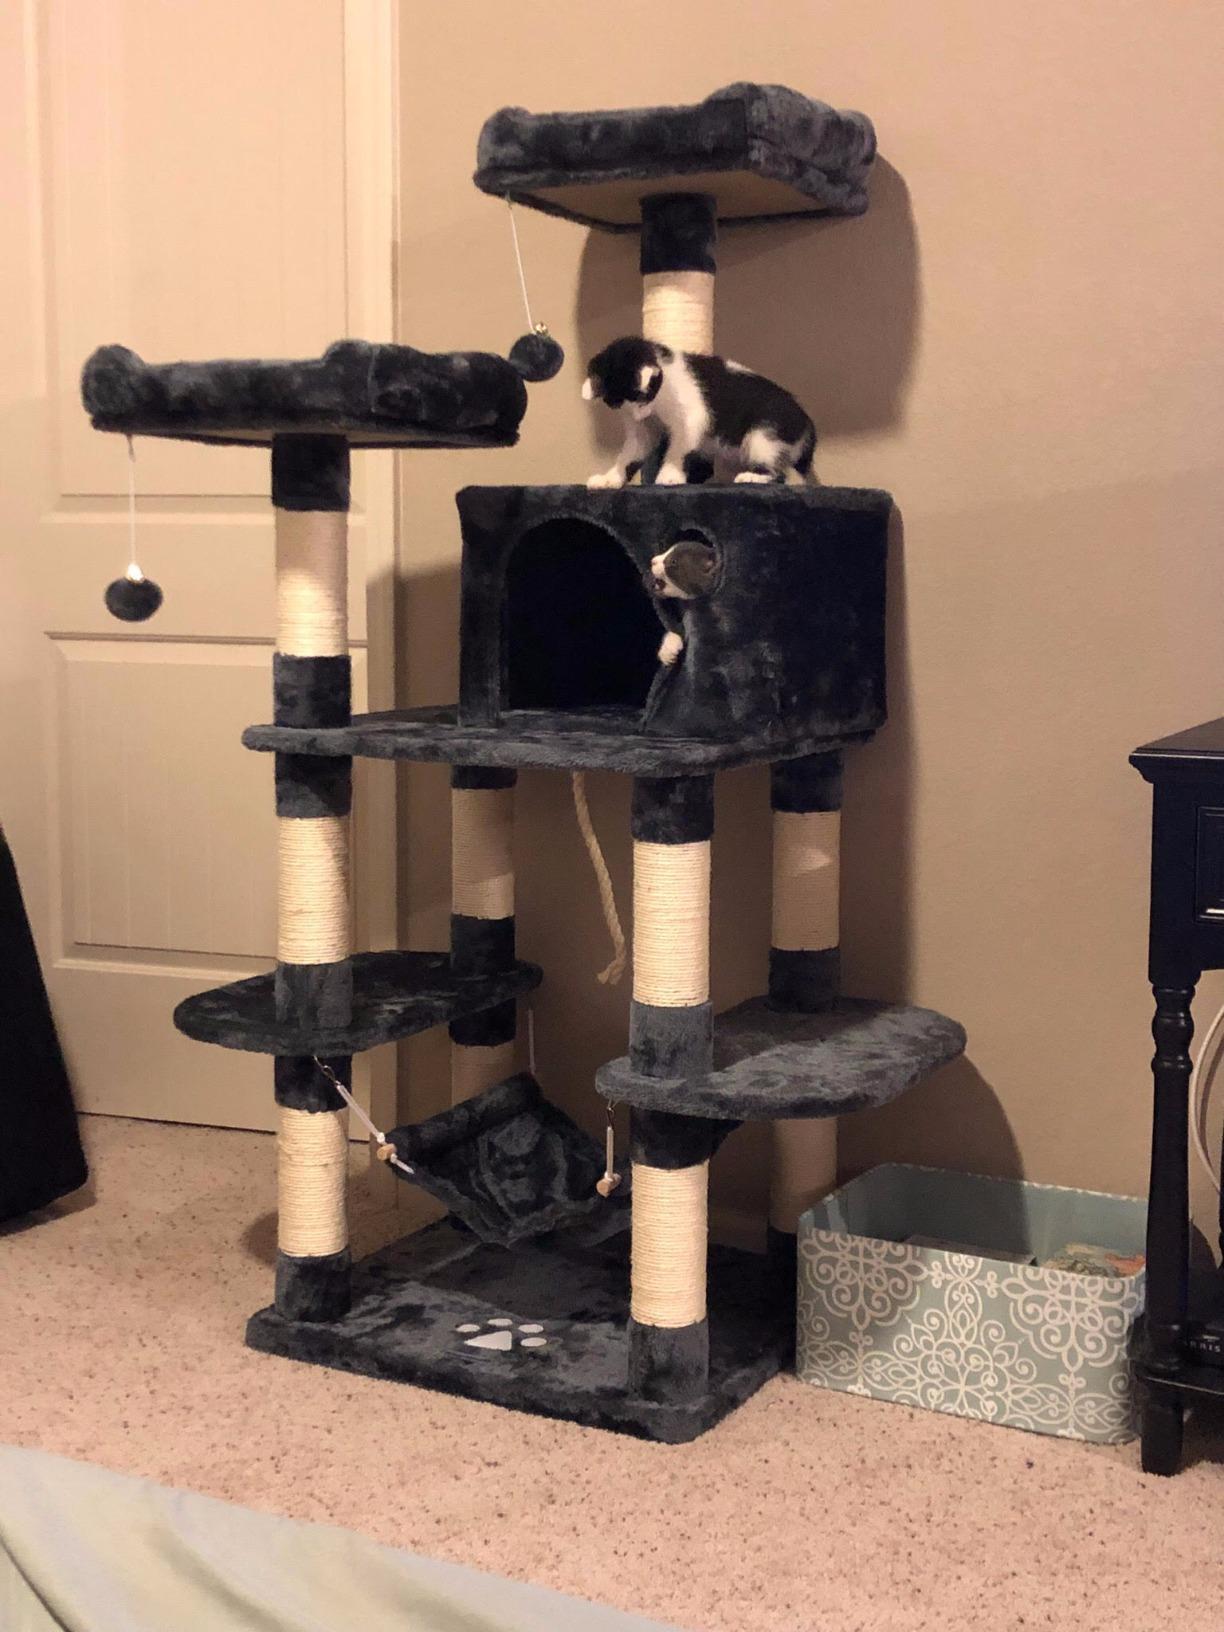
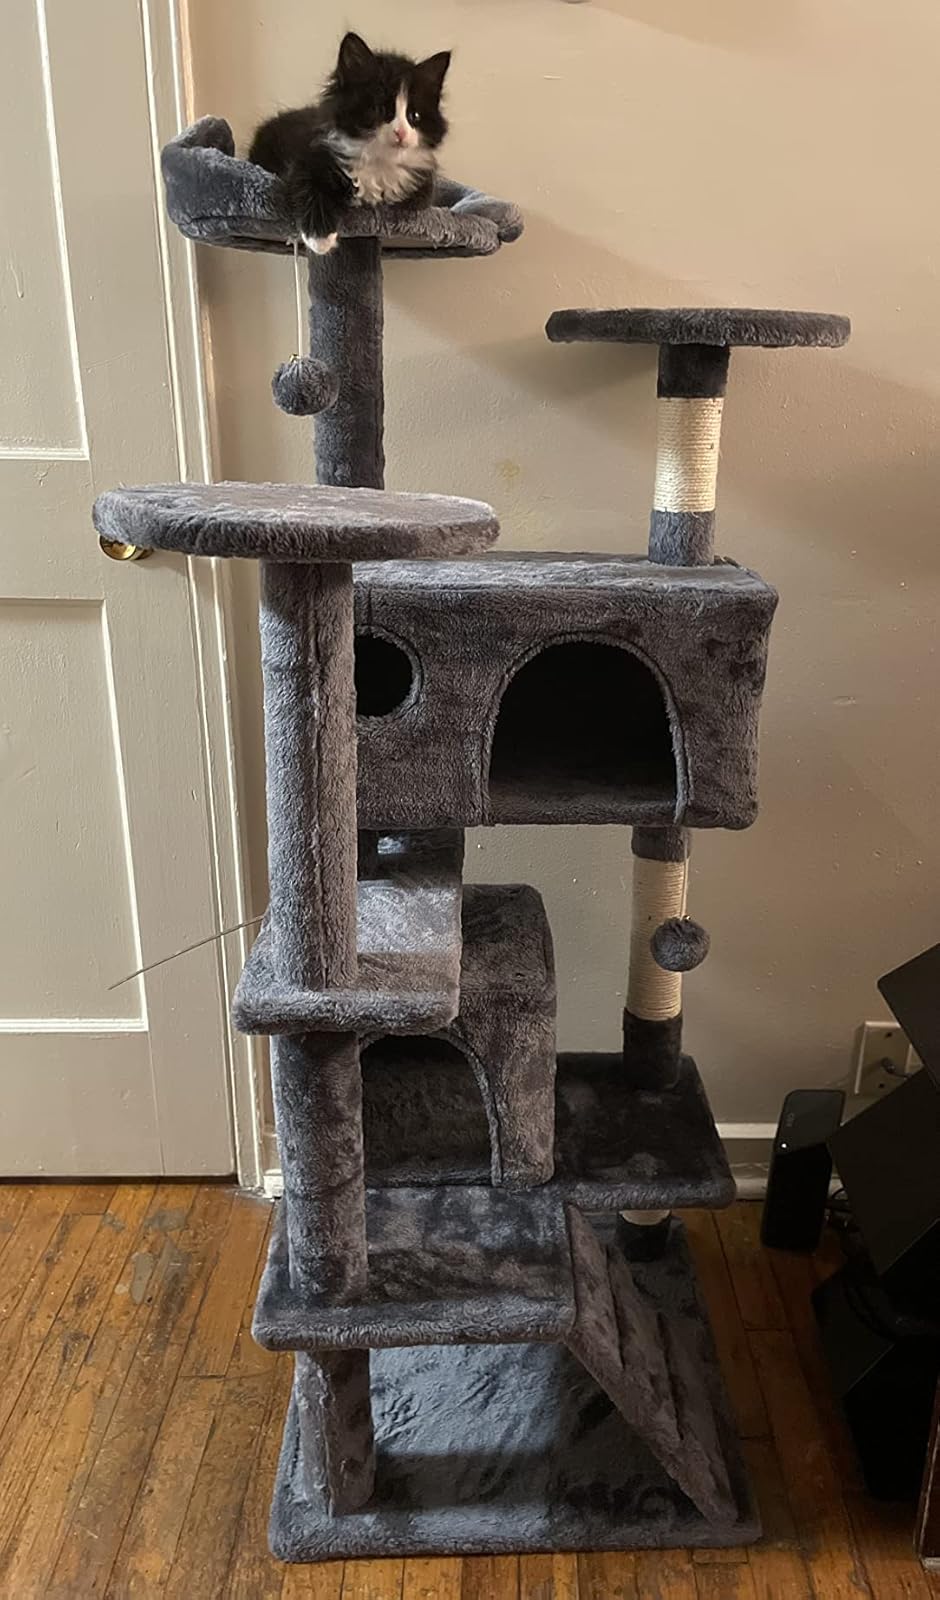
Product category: items_cat tree
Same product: no